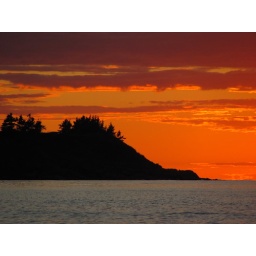
The point in silhouette against a red sky